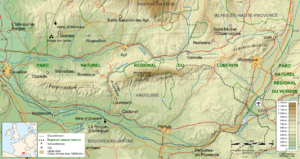
Carte topographique et administrative en anglais du Luberon